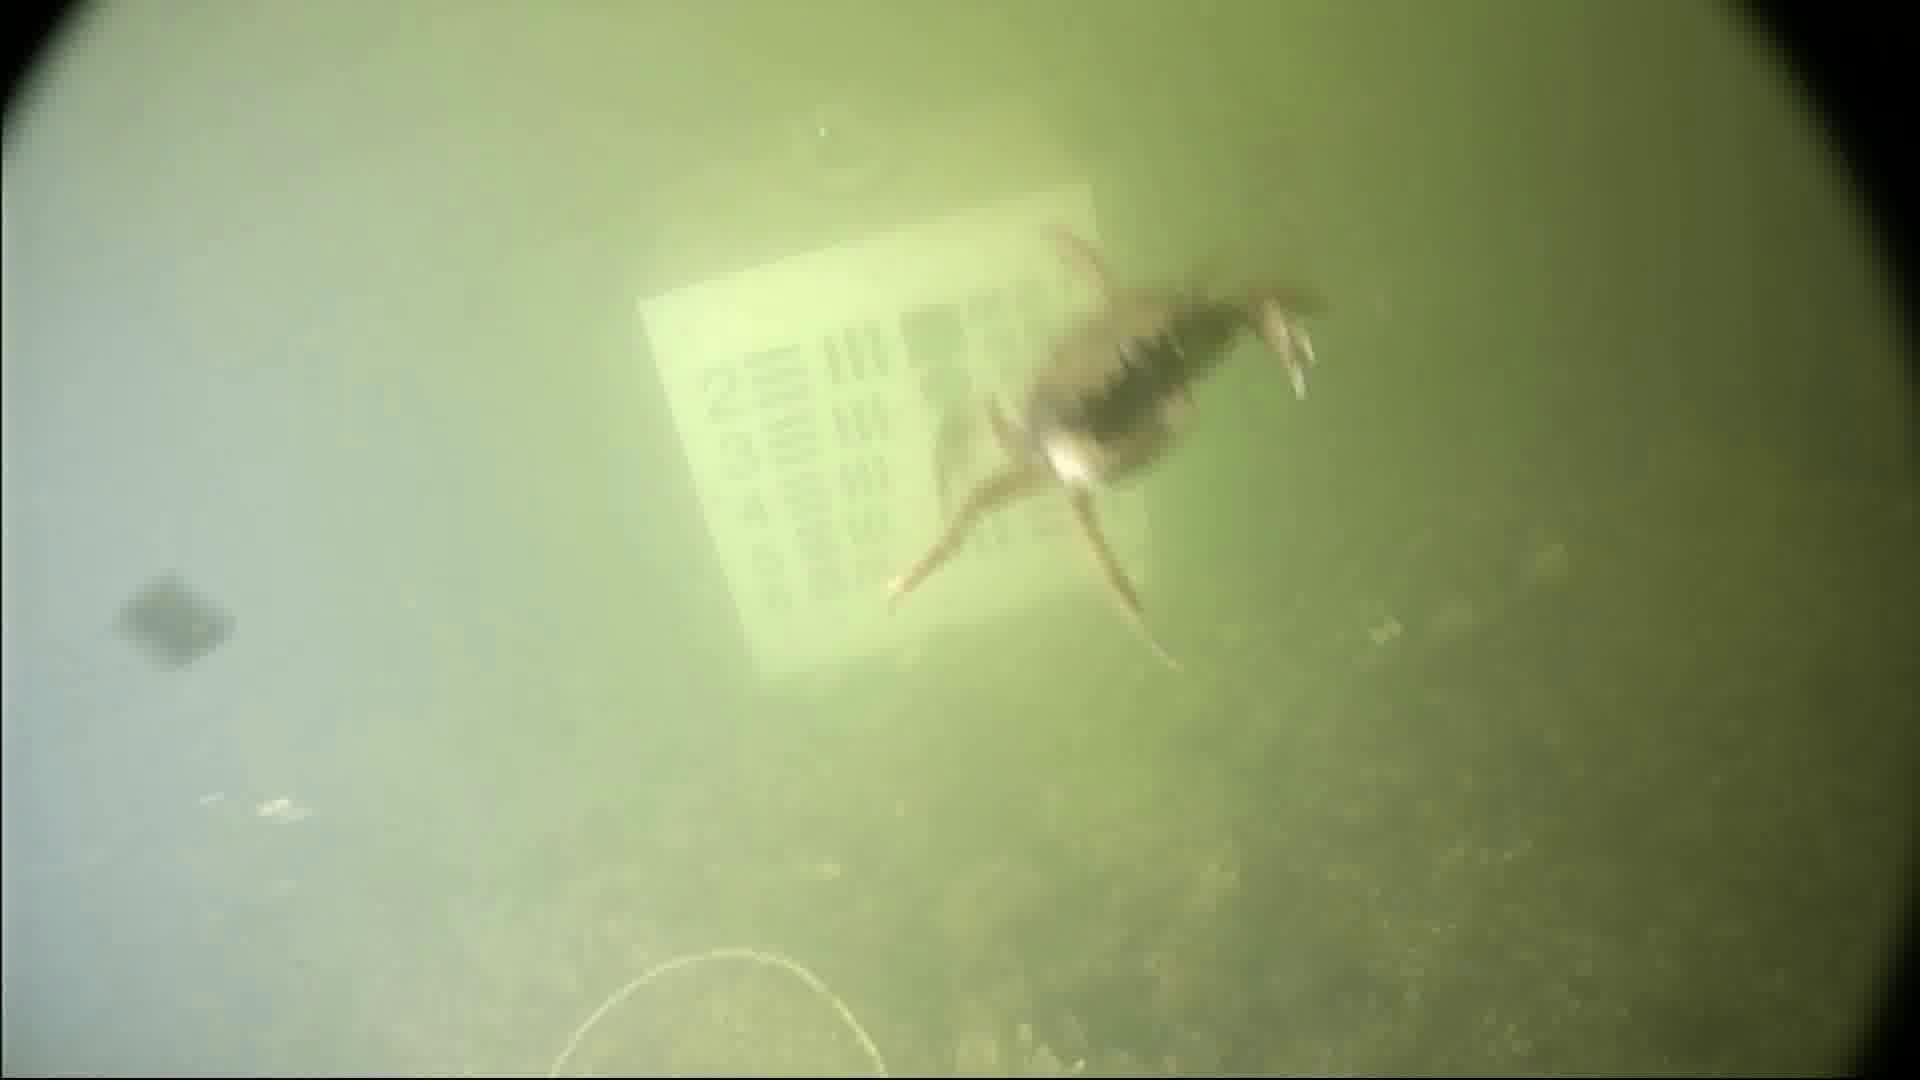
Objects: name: crab